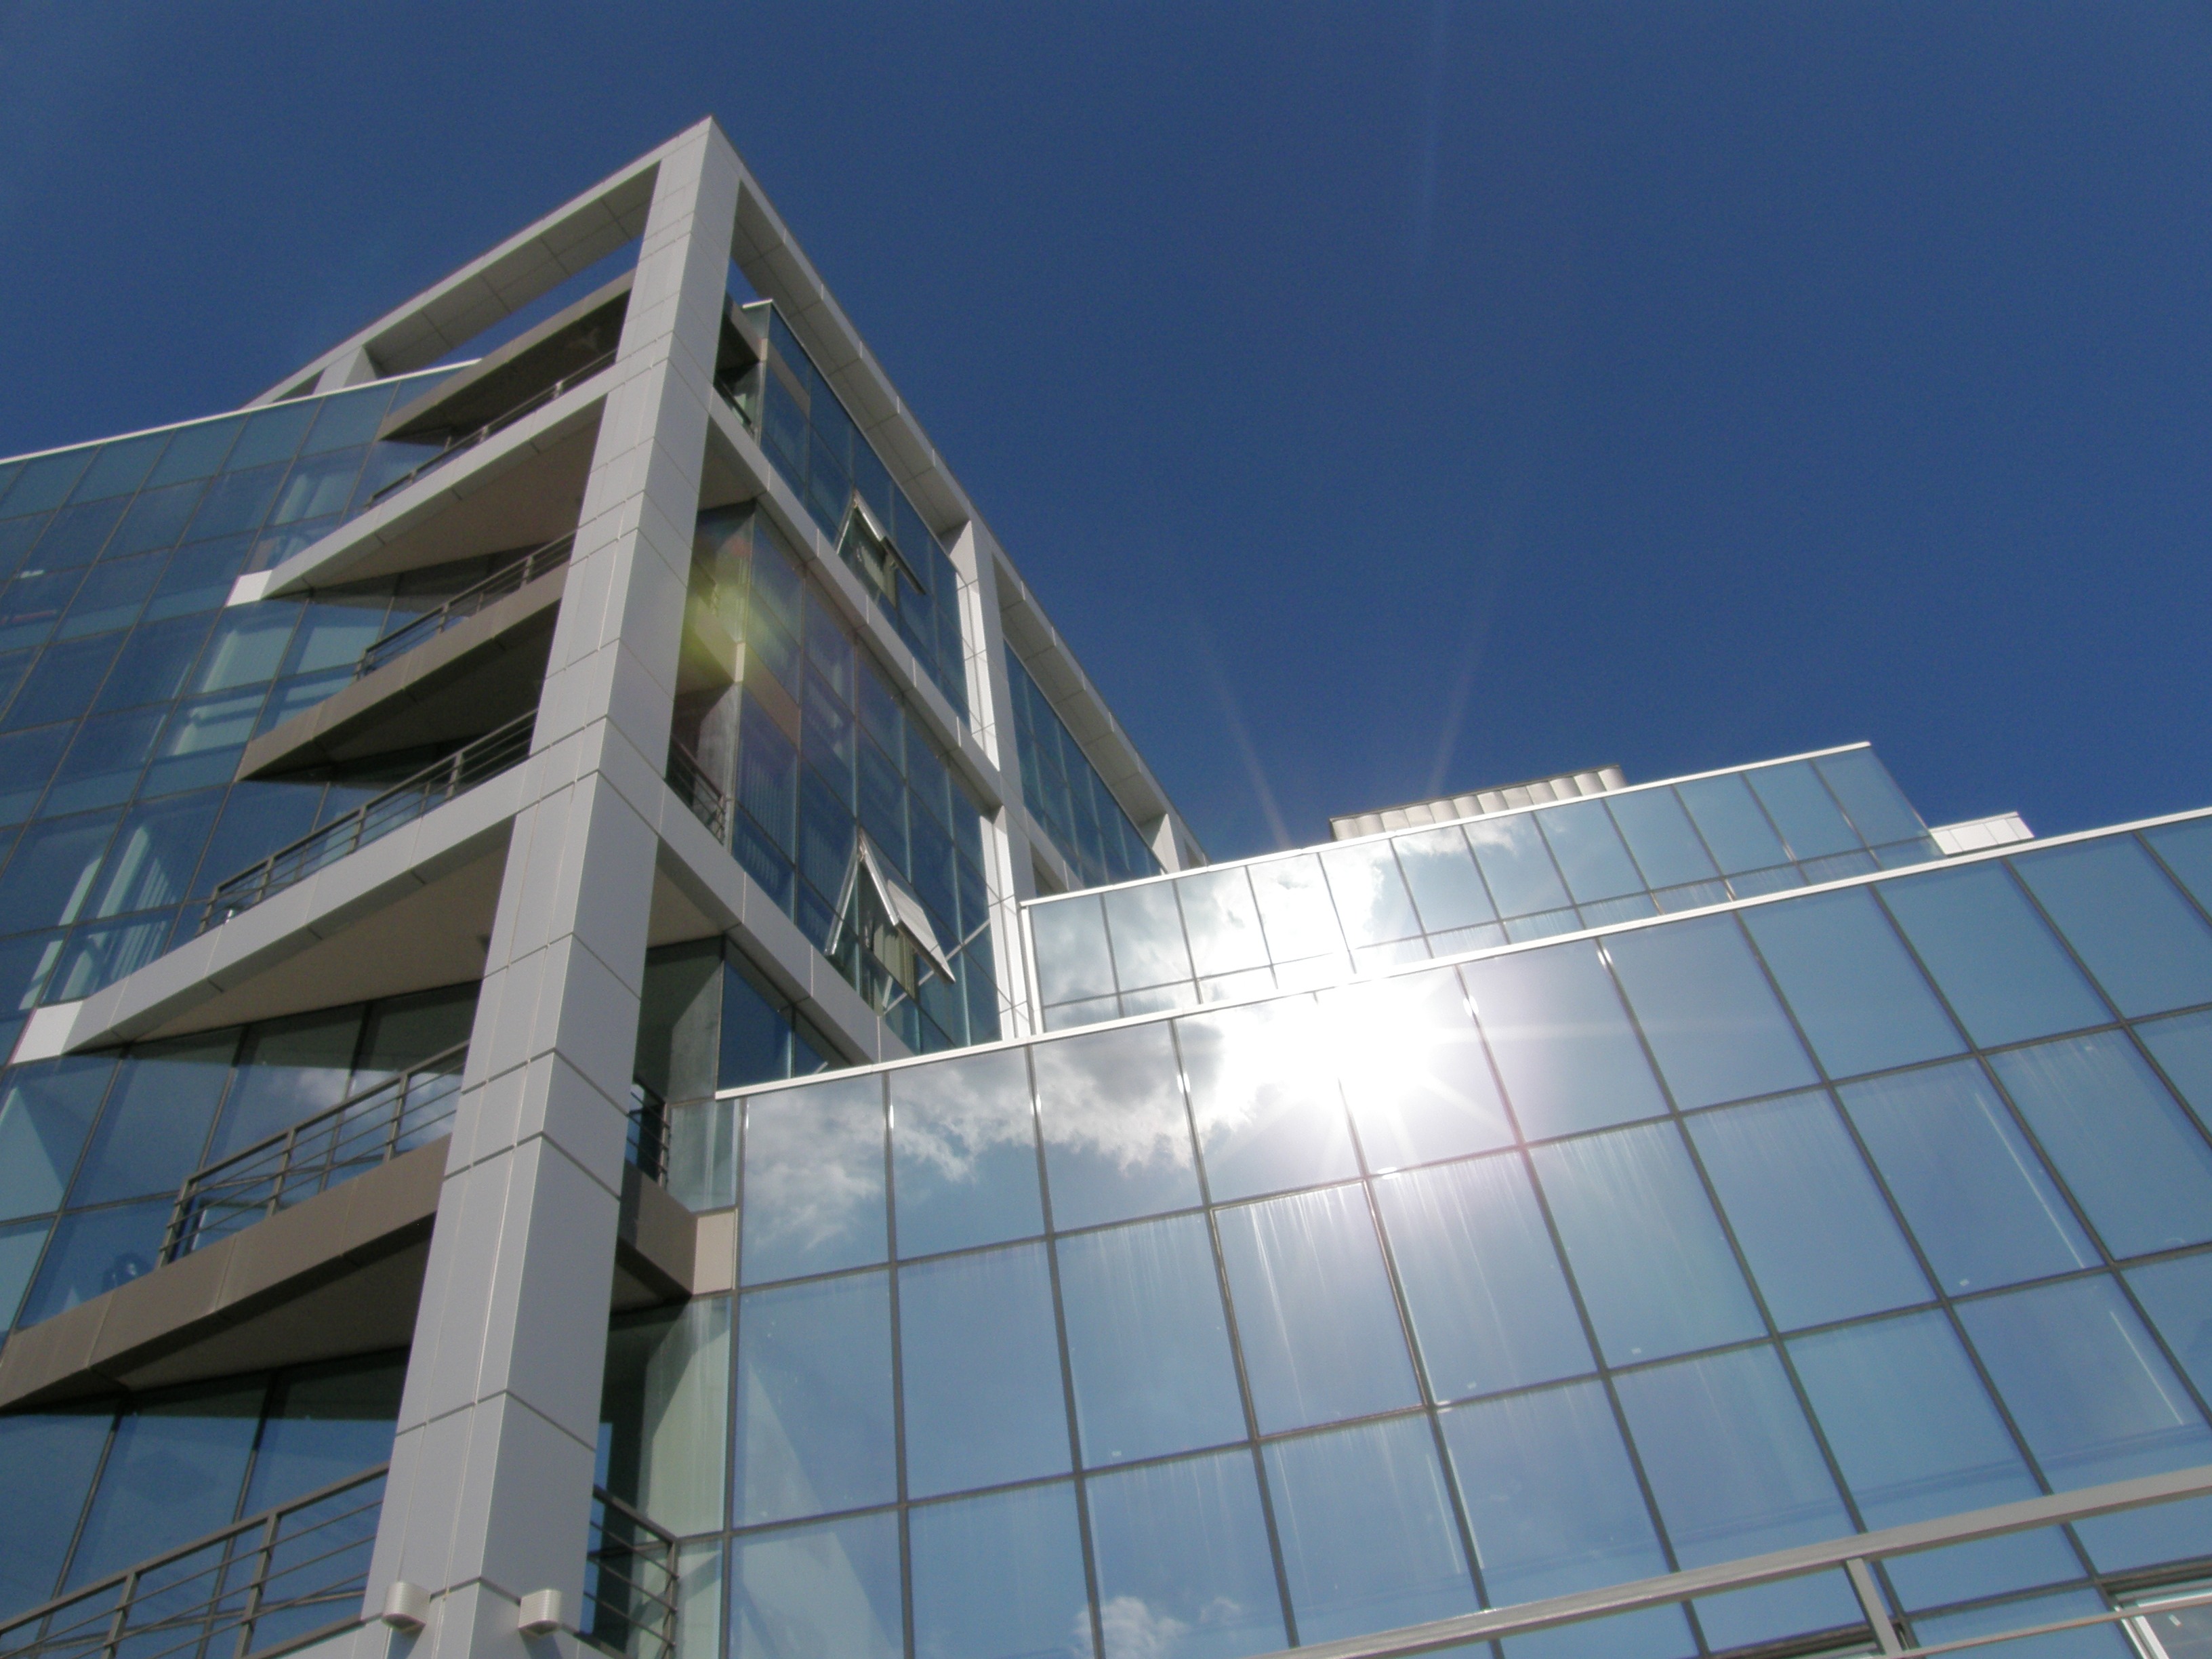
architecture, structure, window, roof, building, skyscraper, urban, reflection, corporate, office, facade, blue, business, stadium, tower block, arena, modern building, windows, estate, headquarters, daylighting, sport venue